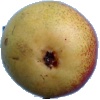
Label: Pear 2